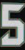
Number: 5